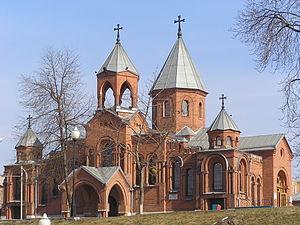
Vladikavkaz, durant la période soviétique Ordjonikidzé et Dzaoudjikaou, est la capitale de la république d'Ossétie-du-Nord-Alanie, en Russie. Sa population s'élevait à 308 285 habitants en 2013.